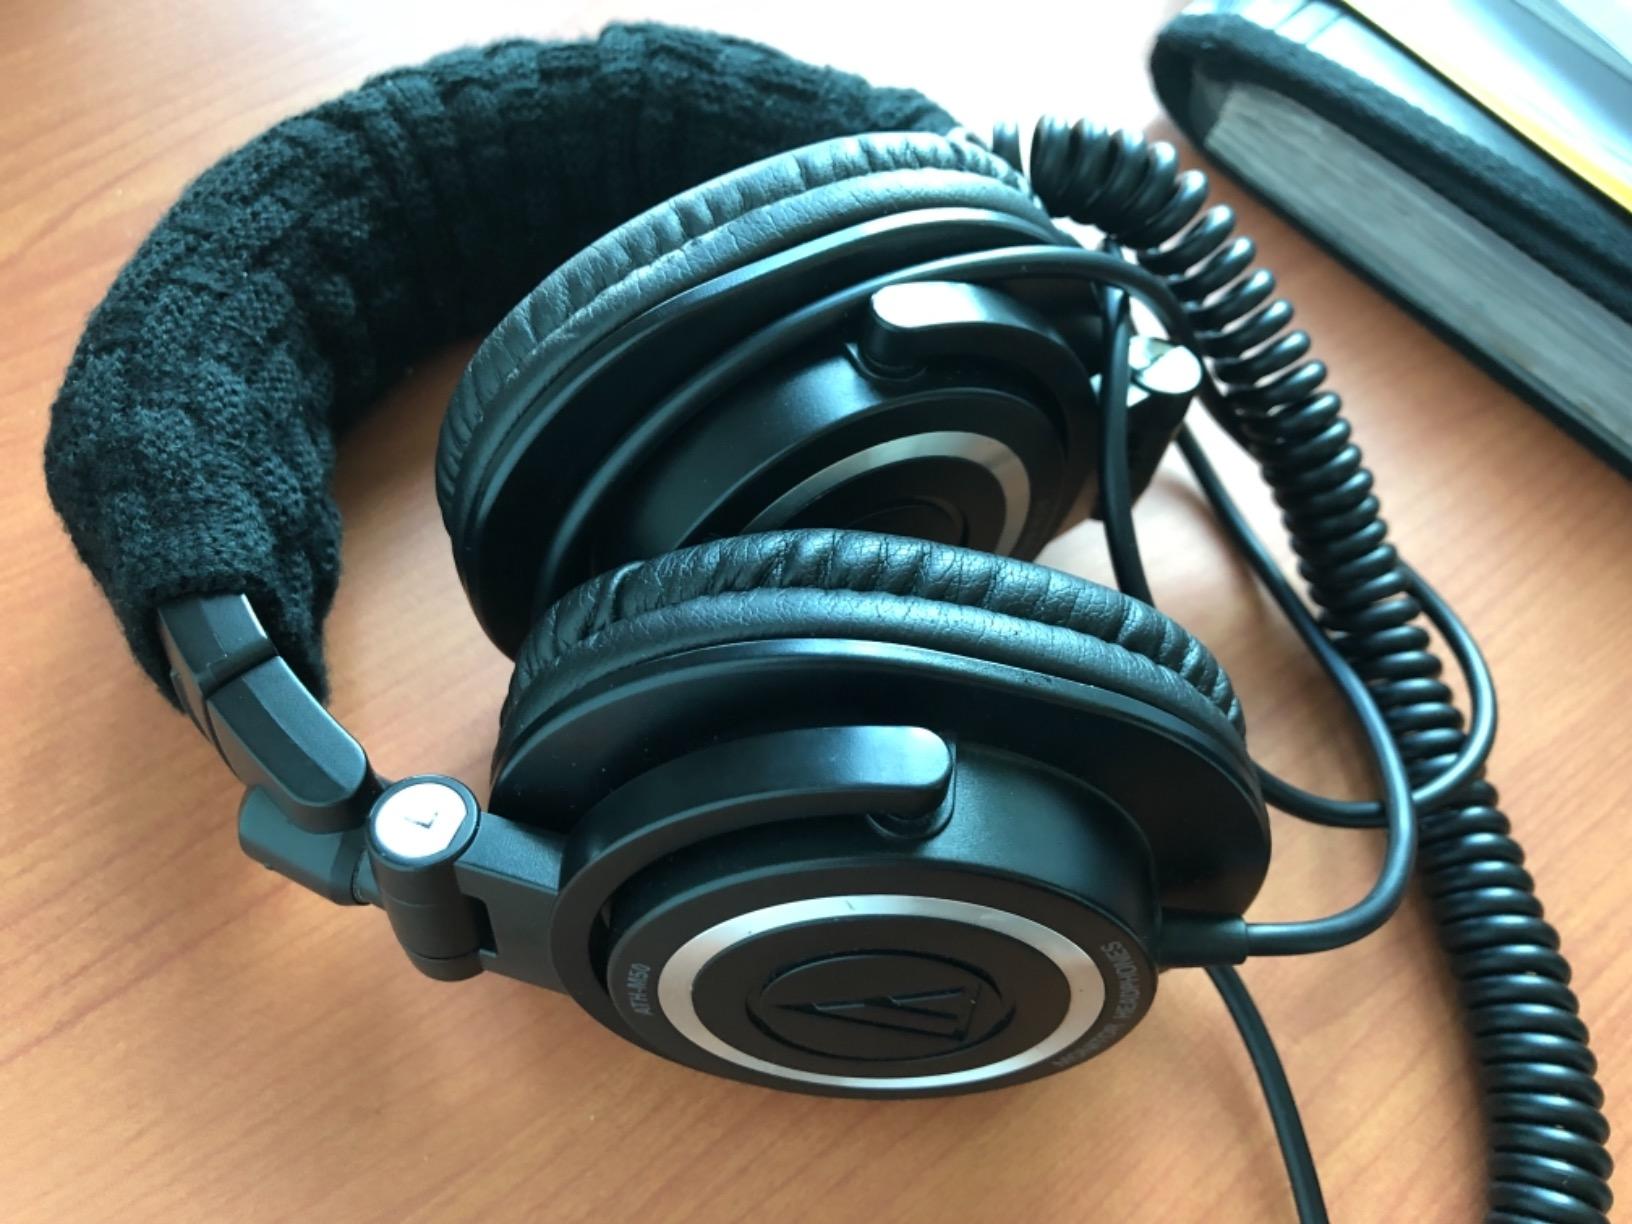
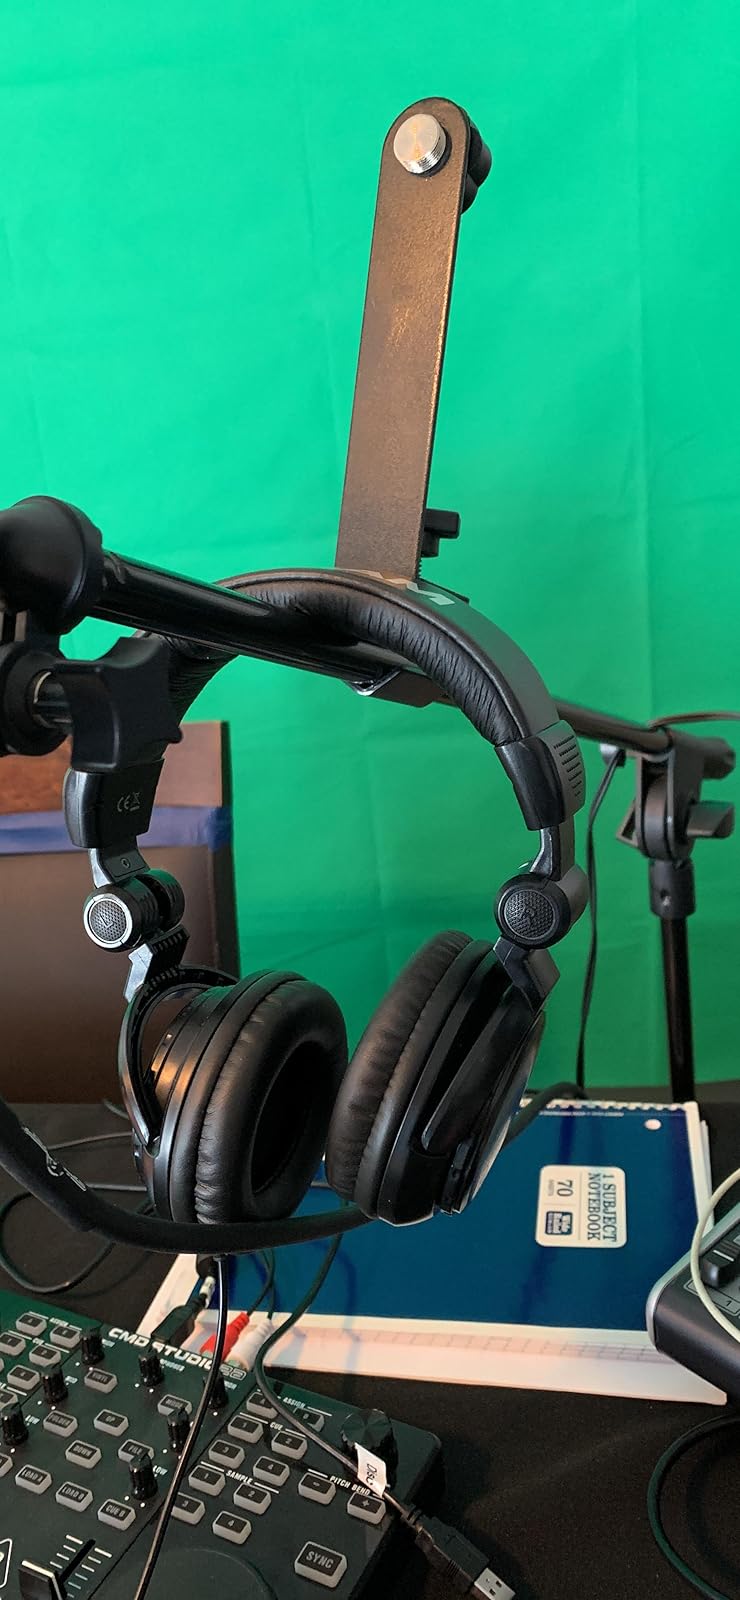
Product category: headphones
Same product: no